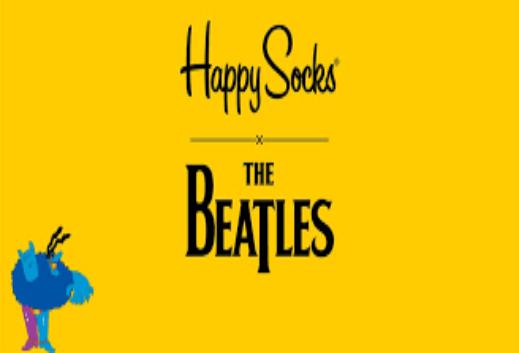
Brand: Happy Socks
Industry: Clothes